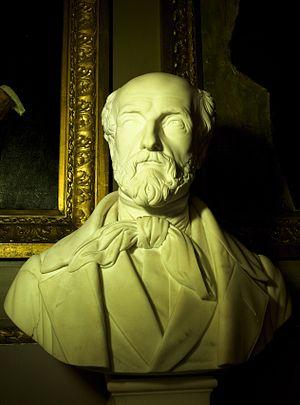
La révolution belge de 1830 est la révolte, contre le roi des Pays-Bas Guillaume Iᵉʳ, de plusieurs provinces du Sud du royaume, suivie de leur sécession. À la suite de l'implication des nations voisines, elle mena à la scission du royaume et à l'indépendance de la Belgique proclamée par le gouvernement provisoire de Belgique le 4 octobre 1830.
La rue de Potter est une rue de Bruxelles, située dans le quartier des rues portant les noms des fondateurs de la Belgique indépendante. Elle relie la rue d'Aerschot à la rue de Brabant.
Louis de Potter de Droogenwalle, né le 26 avril 1786 à Bruges et mort dans la même ville le 22 juillet 1859, est un journaliste, historien, homme d'État et révolutionnaire belge.